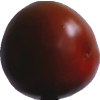
Label: tomato_maroon